Edmund Reid

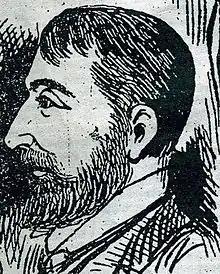
Reid in 1888

Reid was the officer in charge of the enquiries into the murders of Emma Elizabeth Smith in April 1888, and Martha Tabram in August 1888, before Inspector Frederick Abberline was sent from Scotland Yard to 'H' Division in Whitechapel to co-ordinate the hunt for the killer. "The Times" of 12 November 1888 reported: